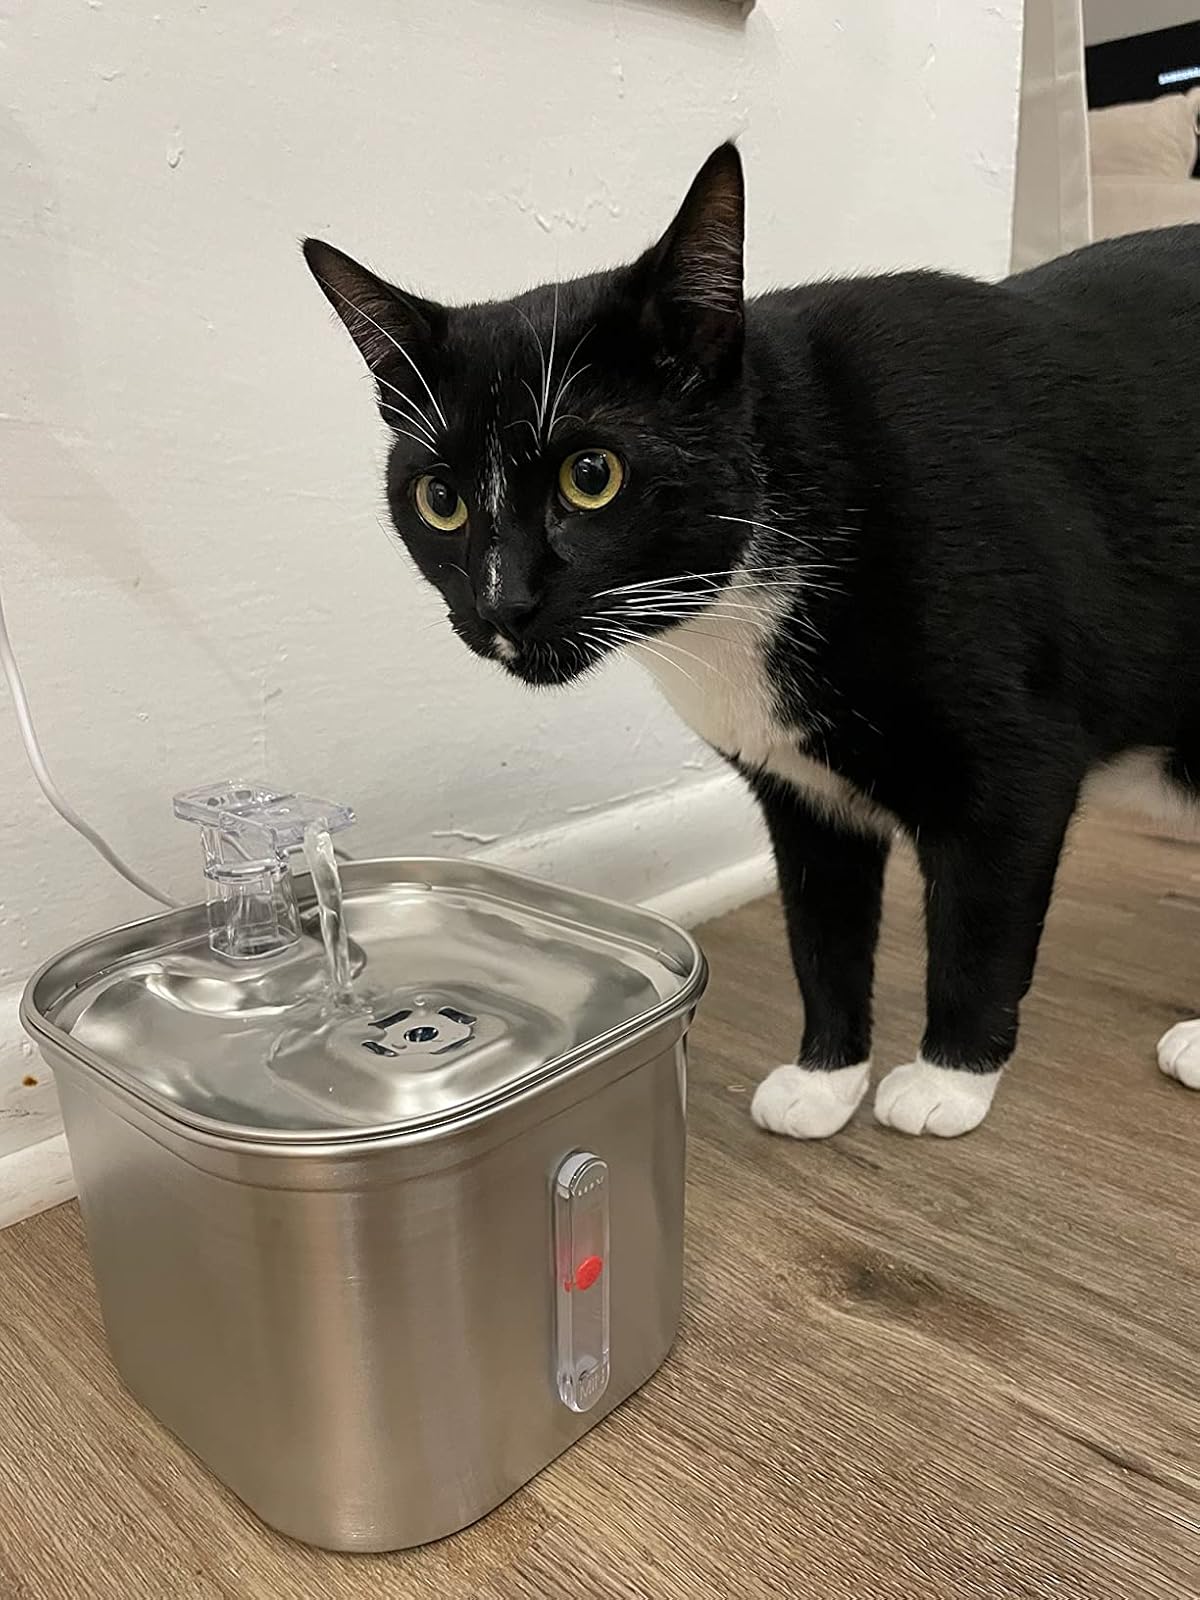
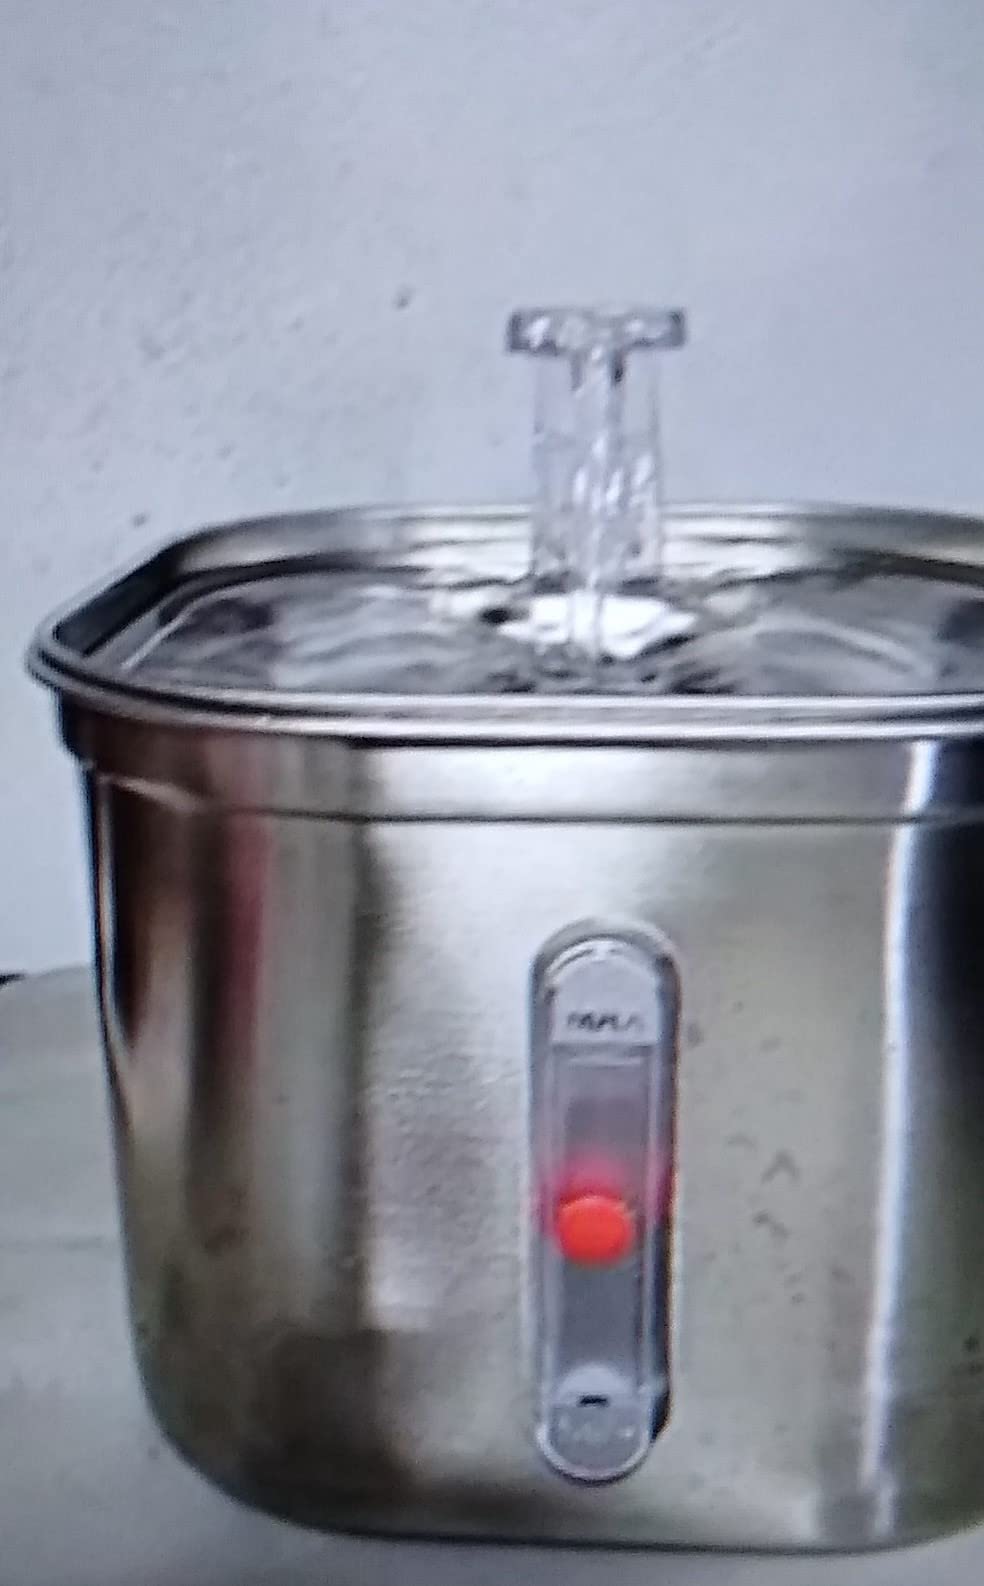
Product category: items_bowl
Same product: yes